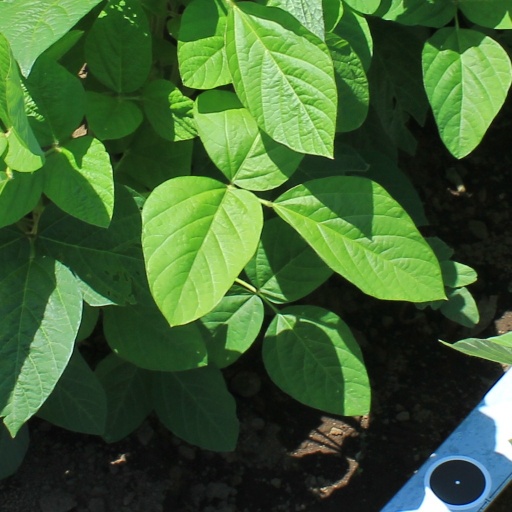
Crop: soybean